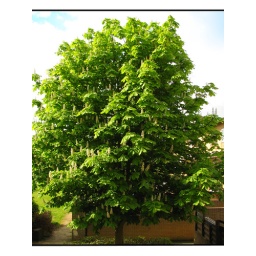
the tree outside my window in the summer..